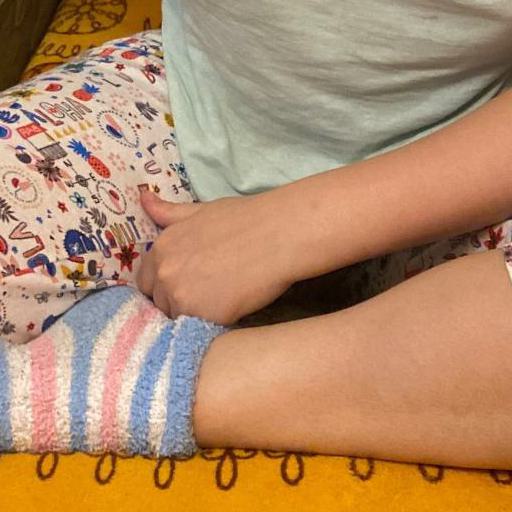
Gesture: no_gesture